Norma (opera)

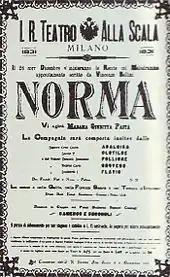
Poster advertising the 1831 premiere

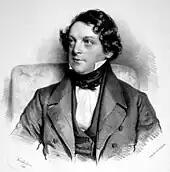
Domenico Donzelli sang Pollione

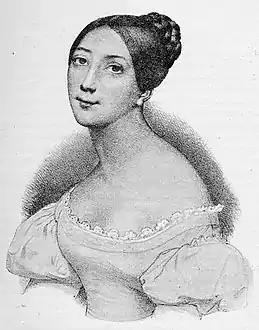
Giulia Grisi sang Adalgisa

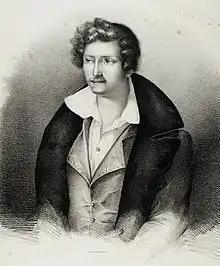
Vincenzo Negrini sang Oroveso

After rehearsals began on 5 December, Pasta balked at singing the "Casta diva" in act 1, now one of the most famous arias of the nineteenth century. She felt that it was "ill adapted to her vocal abilities", but Bellini was able to persuade her to keep trying for a week, after which she adapted to it and confessed her earlier error. At the opening night, the opera was received with what Weinstock describes as "chill indifference". To his friend Francesco Florimo, on the night of the premiere, Bellini wrote "Fiasco! Fiasco! Solemn fiasco!" and proceeded to tell him of the indifference of the audience and how it affected him.